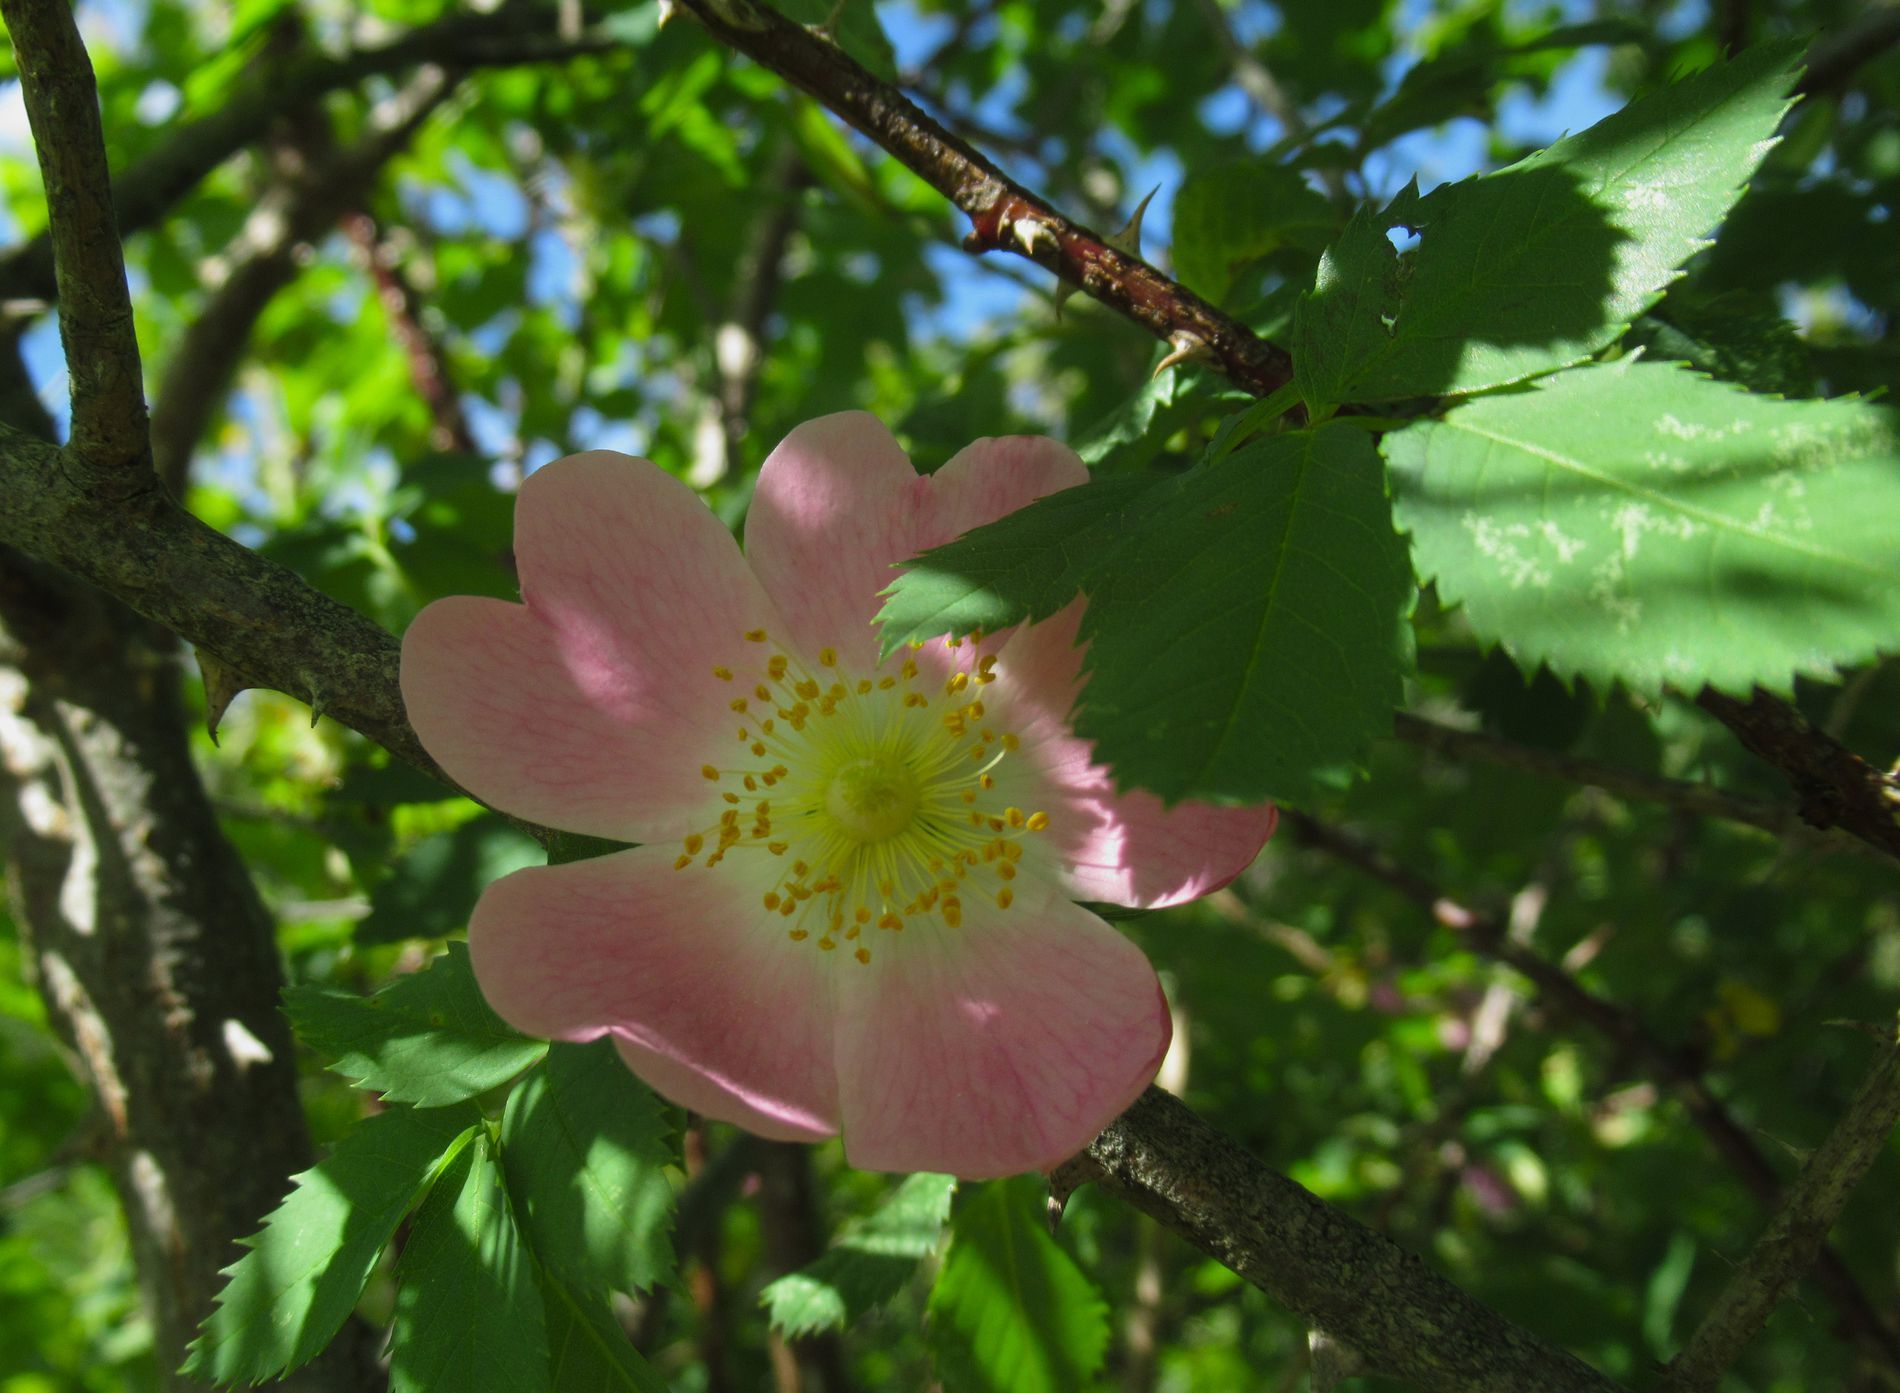
Blush of Nature
A delicate wild rose with pale pink petals and a bright yellow center is blooming amidst rich green leaves. The petals of the flower exhibit a soft gradation, moving from a light blush at the edges to a richer pink near the center.
A close-up shot taken from a slightly low angle, emphasizing the flower's prominence while allowing glimpses of the surrounding leaves
Labels: Plant, Pollen, Flower, Petal, Geranium, Leaf, Anemone, Rose, Tree, Herbal, Herbs, Anther, Vegetation, Daisy, Bud, Sprout, Acanthaceae, Green
Camera: Canon Canon PowerShot SX620 HS
ISO: 125